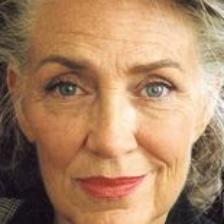
Label: faces